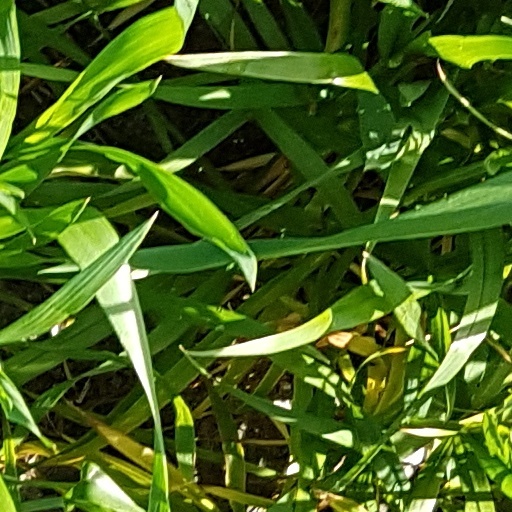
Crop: wheat